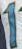
Number: 1